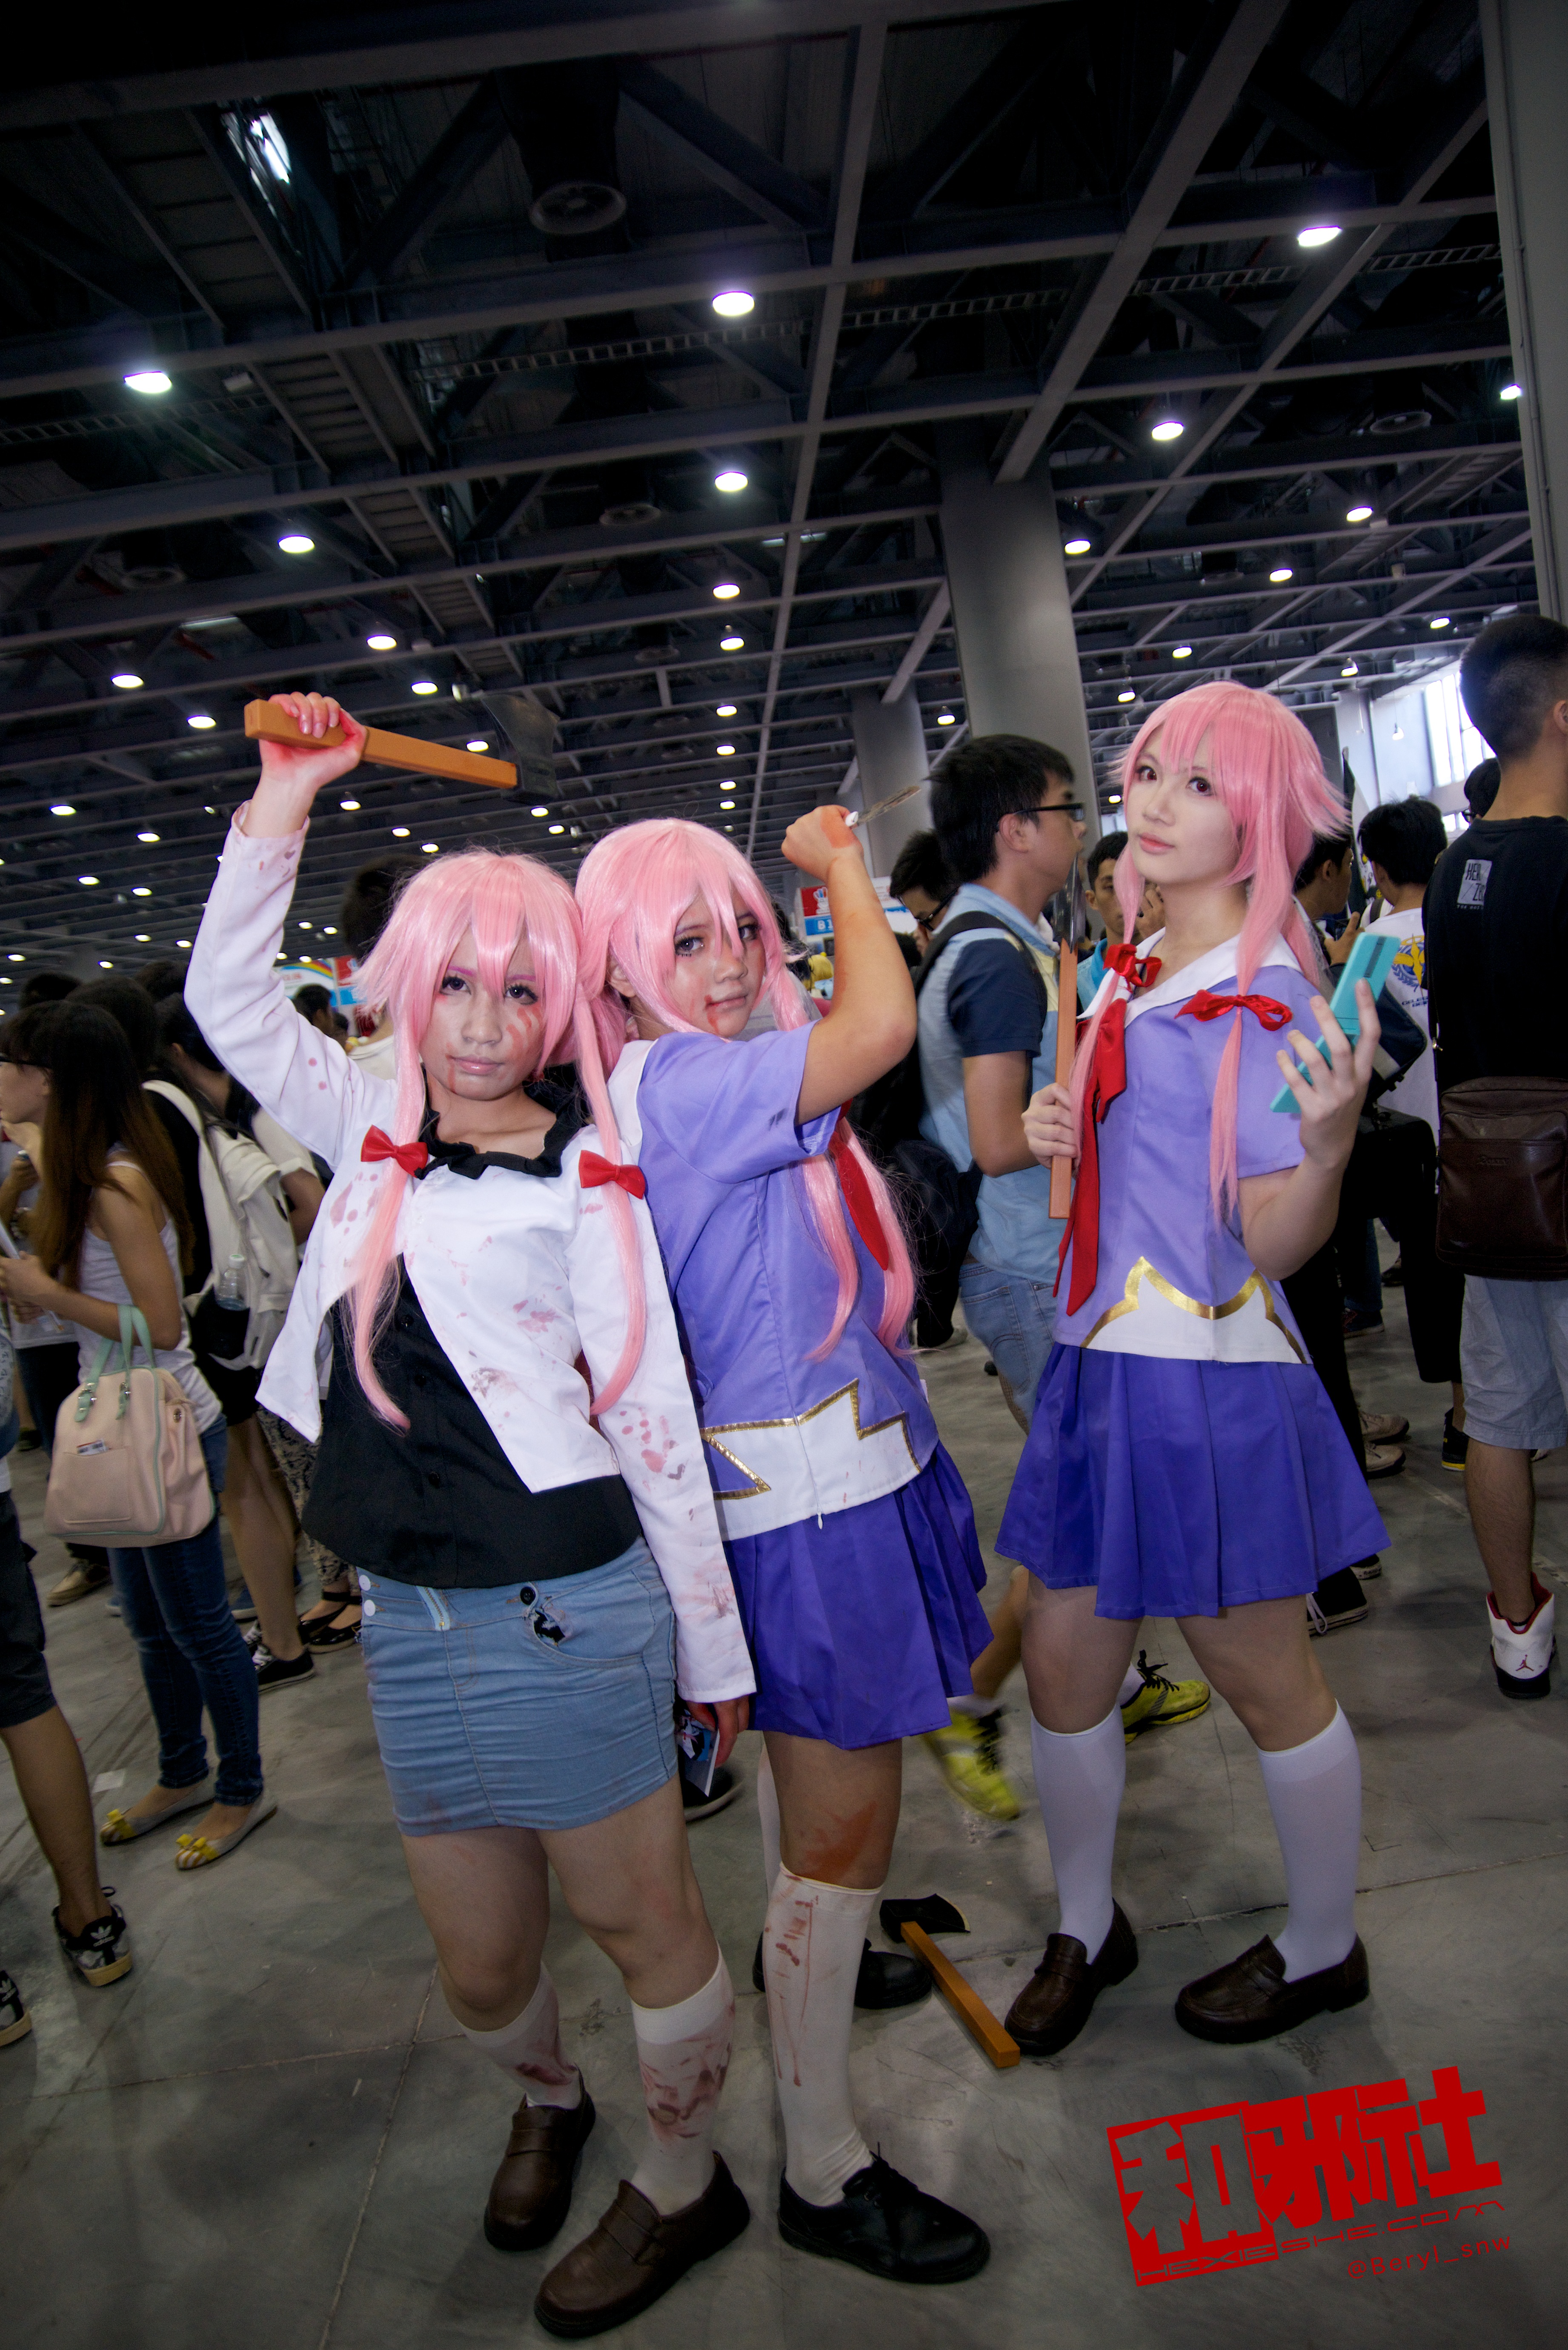
girl, cute, clothing, cosplay, girls, canton, costume, china, anime, comic, comiccon, guangzhou, acg, cos, convention